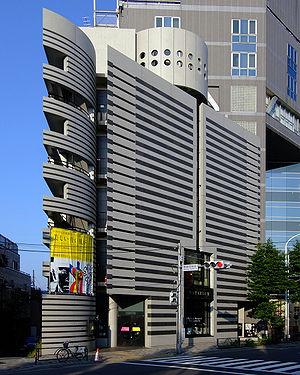
Mario Botta, né le 1ᵉʳ avril 1943 à Mendrisio, dans le canton du Tessin, est un architecte suisse. Architecte suisse de premier plan, il est installé à Lugano au Tessin. De renommée internationale, il a réalisé de nombreuses œuvres en Europe, au Japon, aux États-Unis…
Le musée d'art contemporain Watari est un musée d'art contemporain, dans l'arrondissement de Shibuya à Tokyo.
Cette liste présente les musées et les galeries d'art situés à Tokyo.